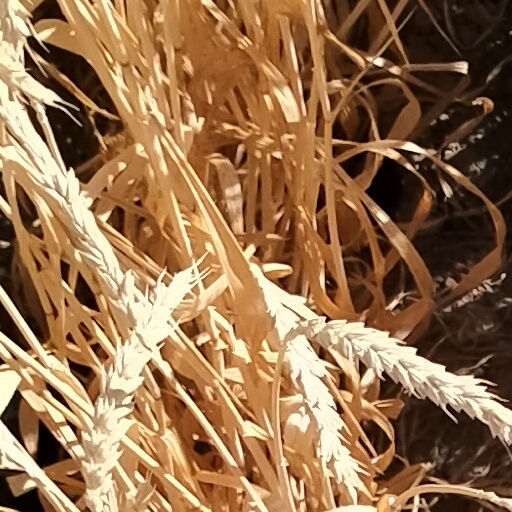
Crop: wheat